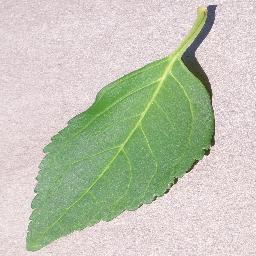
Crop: cherry
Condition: (including_sour)_healthy